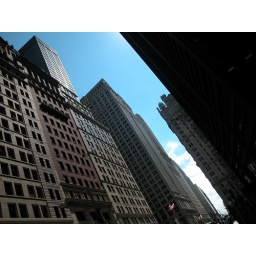
deep in wall street